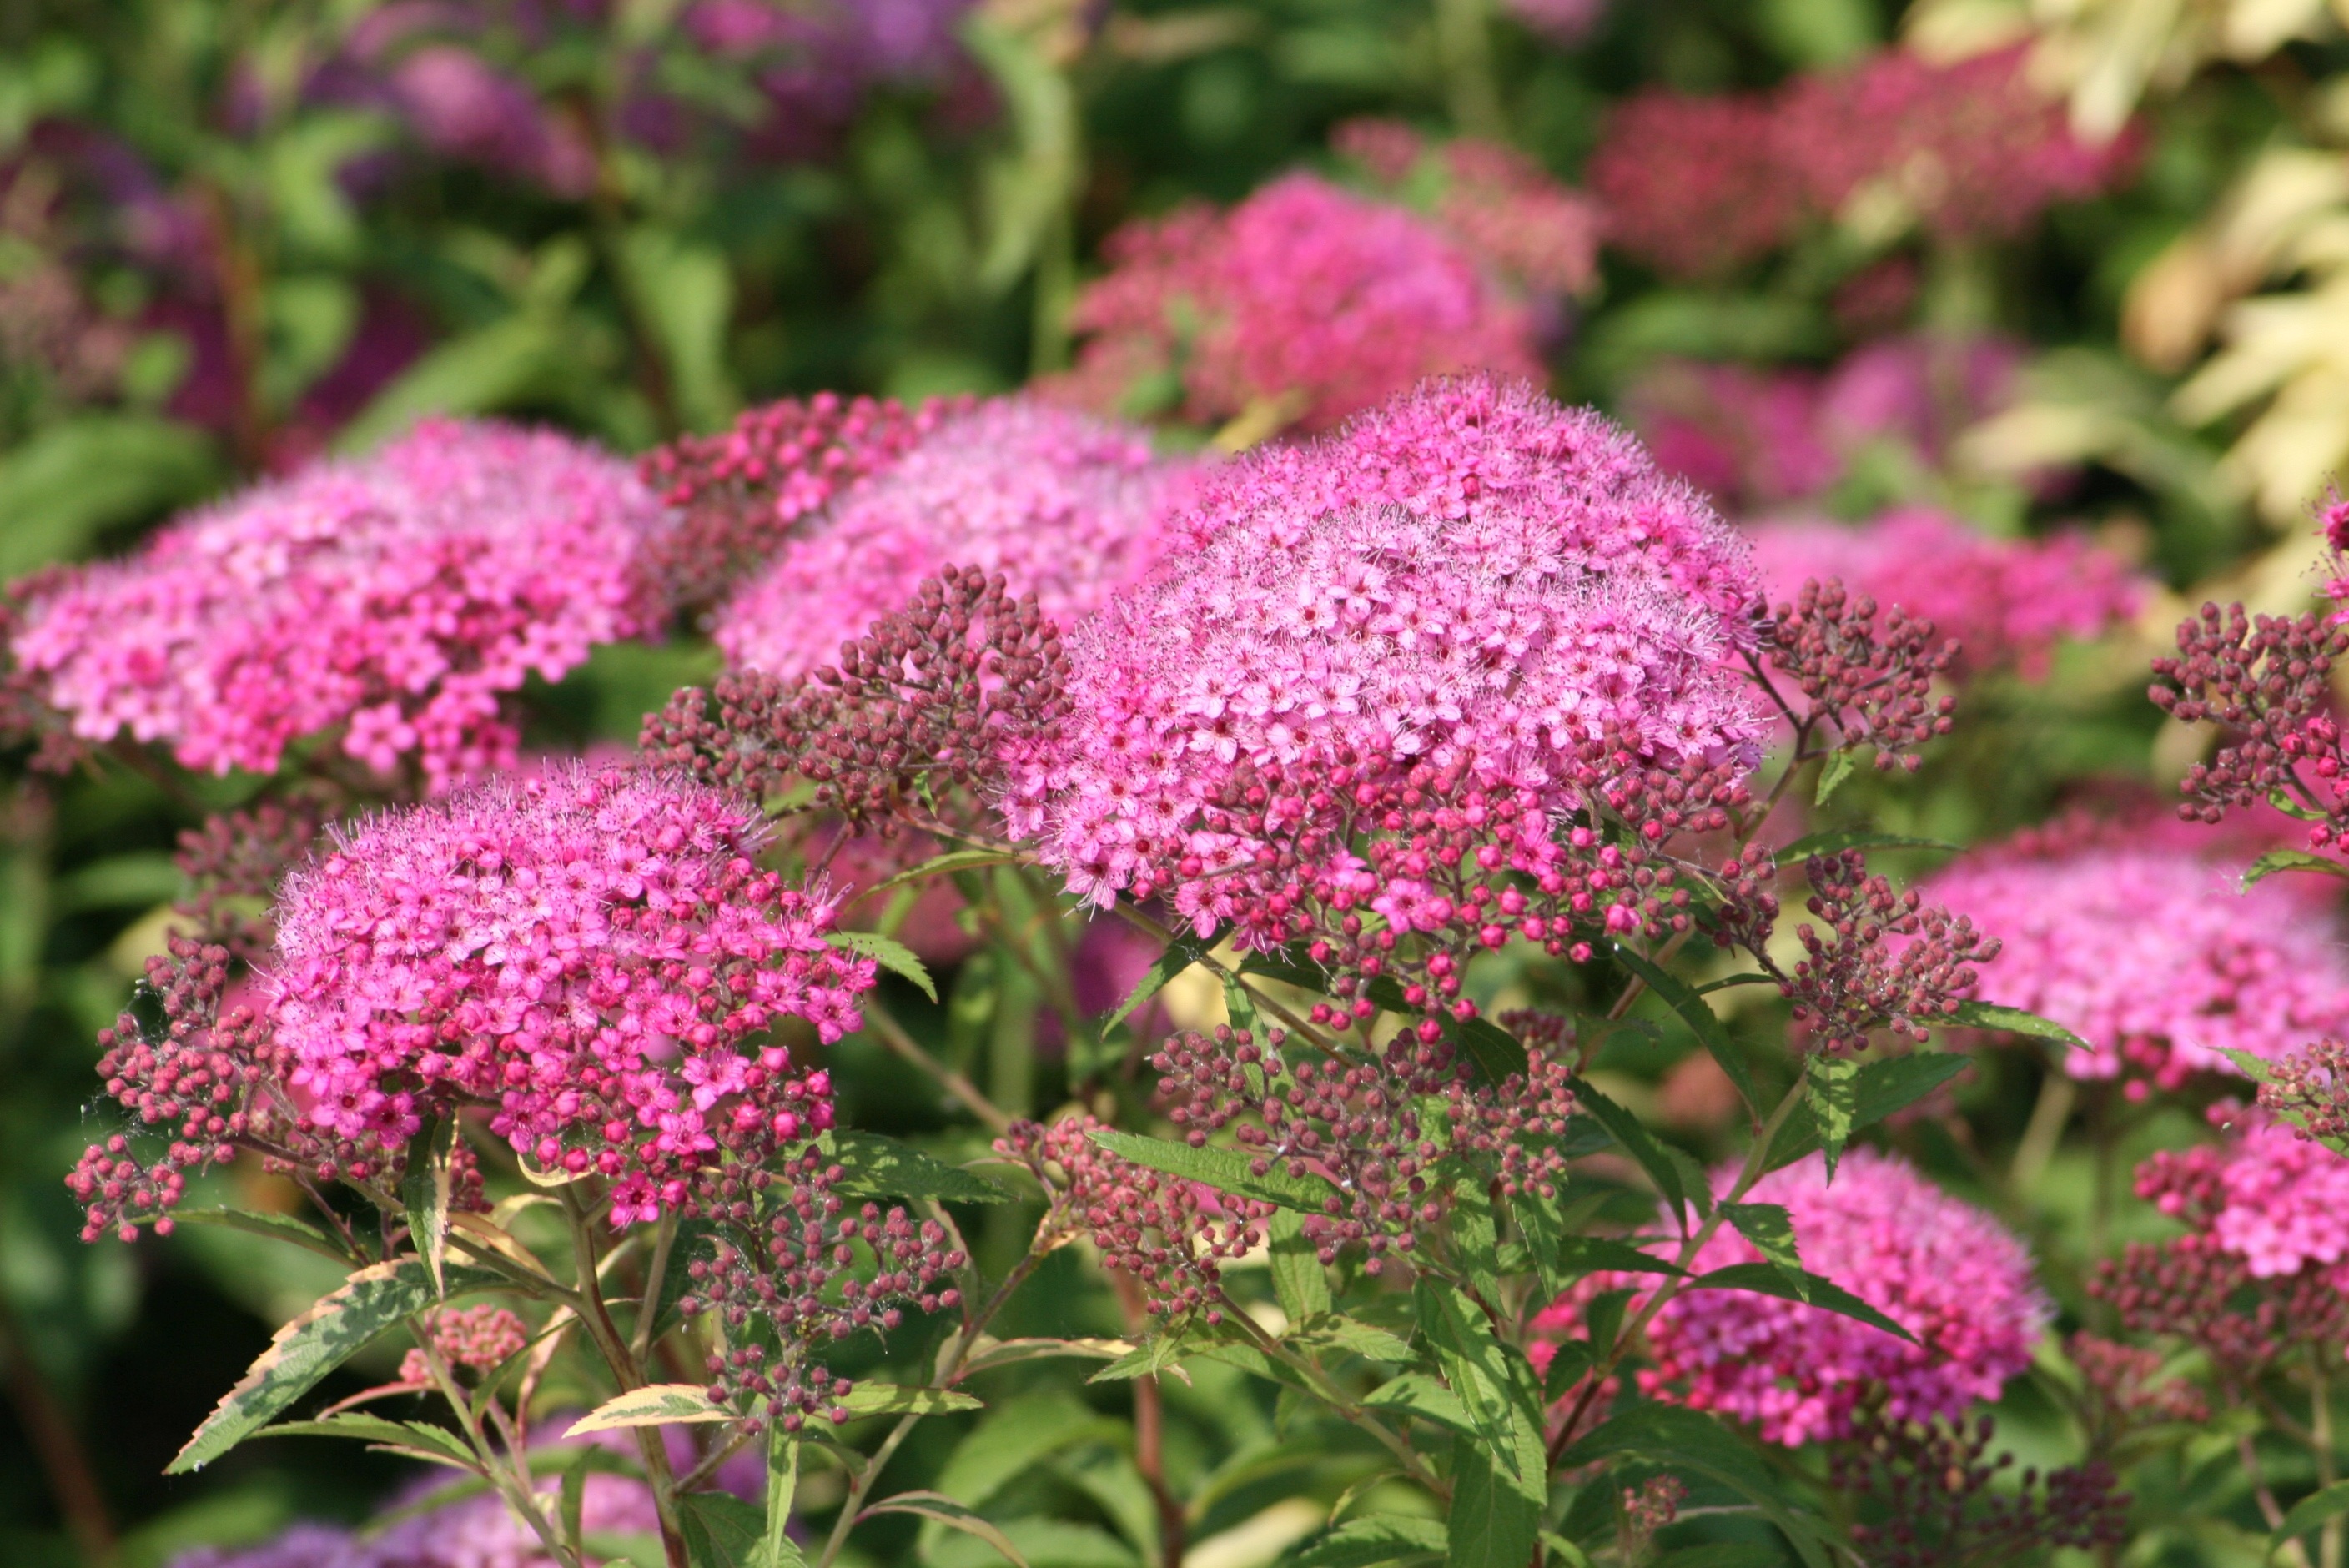
nature, plant, flower, bush, herb, botany, garden, flora, wildflower, shrub, pink flower, flowering plant, daisy family, annual plant, land plant